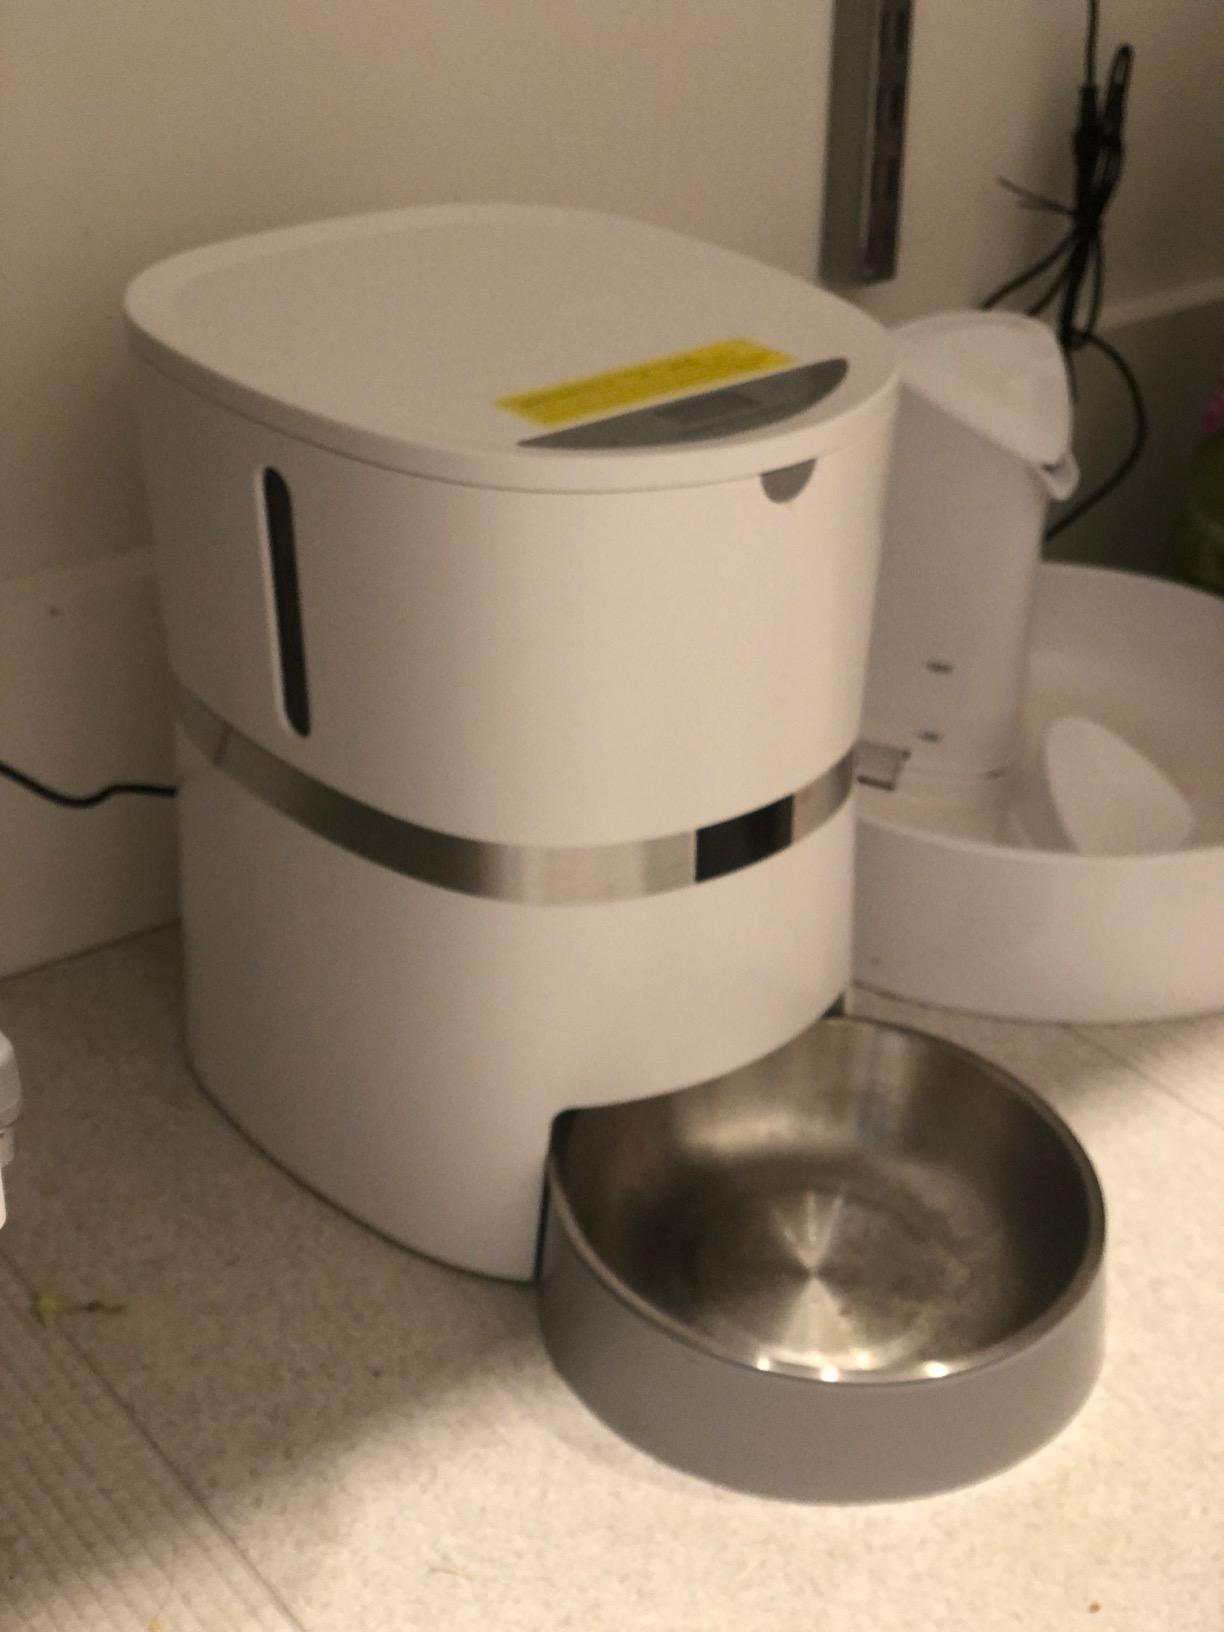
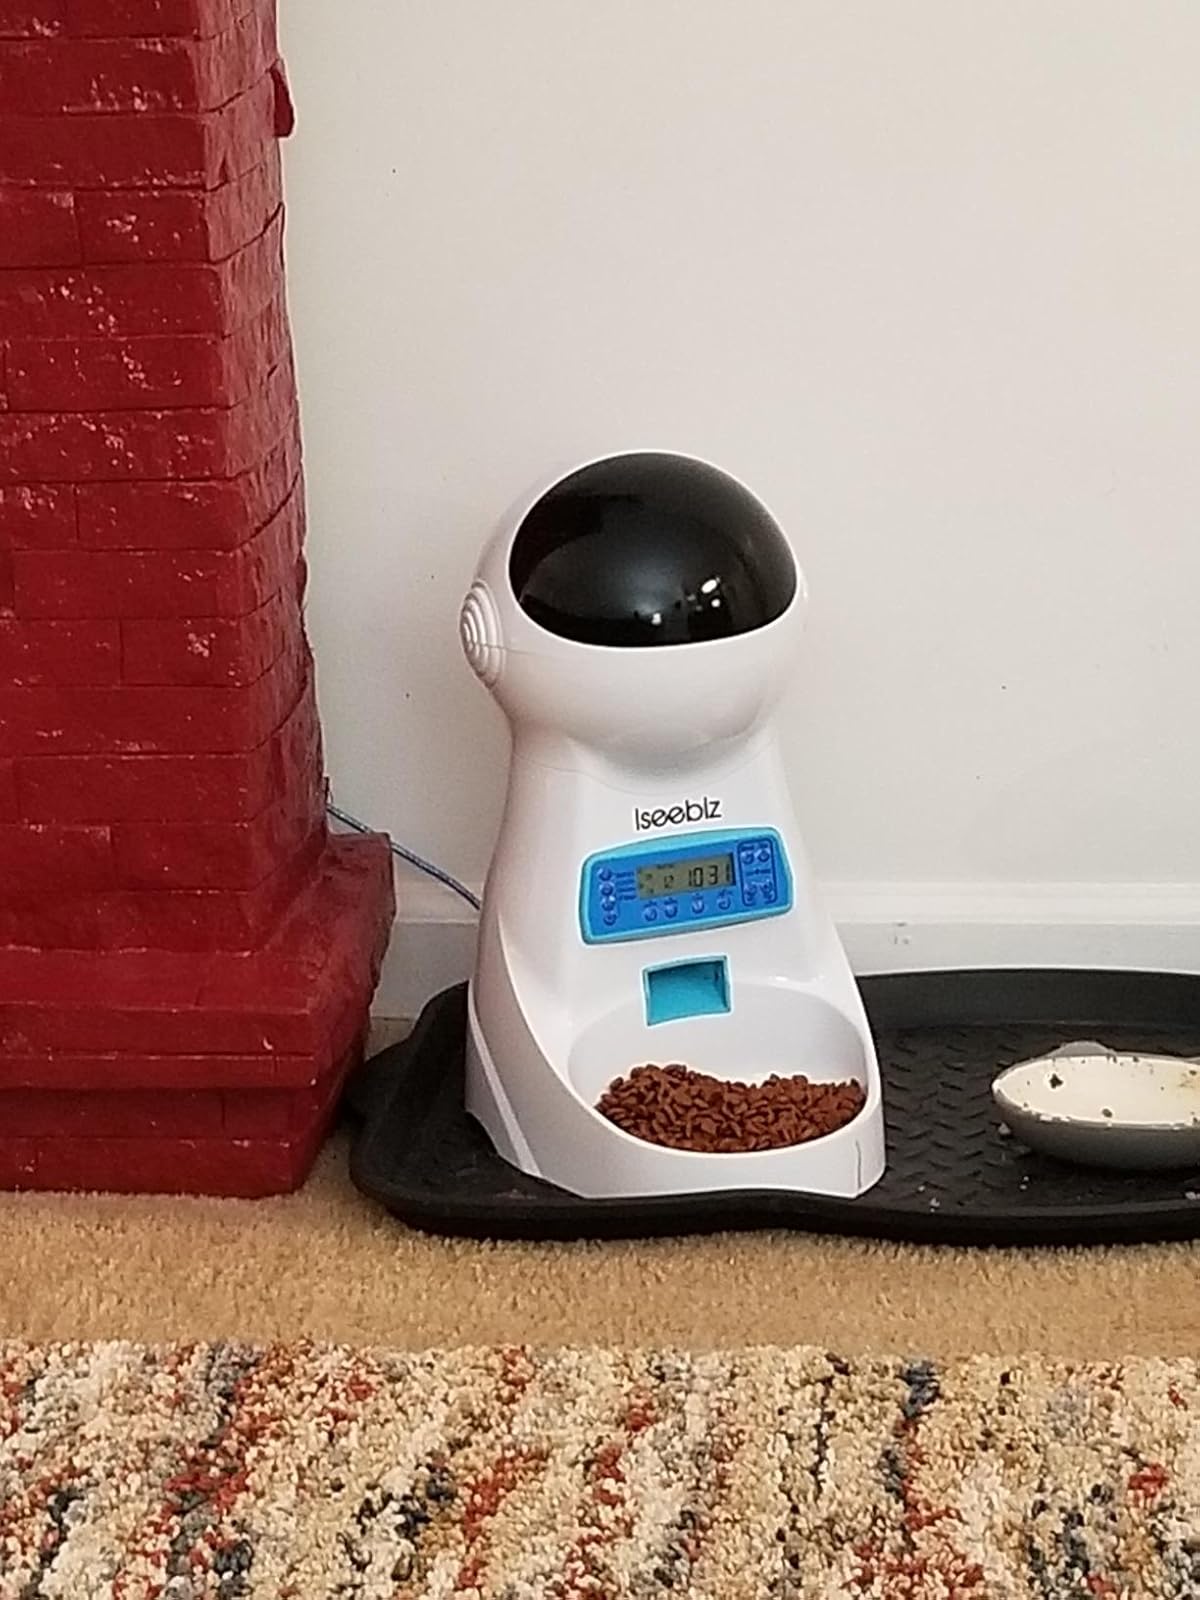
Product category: items_feeder
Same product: no